Presbyterian Church in the United States of America

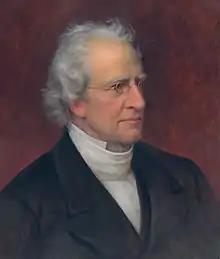
Portrait of Charles Hodge by Rembrandt Peale. Hodge was a leading proponent of the Princeton Theology.

Another major stimulus for growth was the Second Great Awakening (c. 1790 – 1840), which initially grew out of a 1787 student revival at Hampden–Sydney College, a Presbyterian institution in Virginia. From there, revivals spread to Presbyterian churches in Virginia and then to North Carolina and Kentucky. The Revival of 1800 was one such revival that first grew out of meetings led by Presbyterian minister James McGready. The most famous camp meeting of the Second Great Awakening, the Cane Ridge Revival in Kentucky, occurred during a traditional Scottish communion season under the leadership of local Presbyterian minister Barton W. Stone. Over 10 thousand people came to Cane Ridge to hear sermons from Presbyterian as well as Methodist and Baptist preachers.